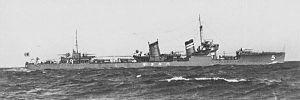
Le Harukaze est un destroyer de la classe Kamikaze construit pour la Marine impériale japonaise pendant les années 1920.
La classe Kamikaze est une série de destroyers de 1ᵉ classe de la Marine impériale japonaise construite après la Première Guerre mondiale.